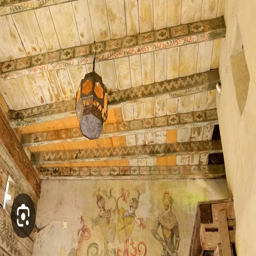
Burg Gutenberg